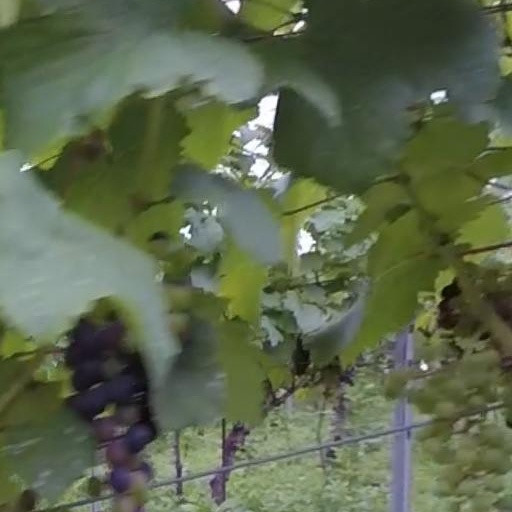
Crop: grape